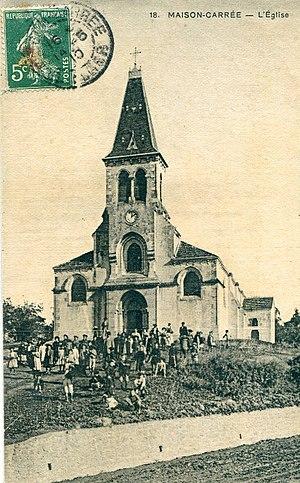
Photographie (v.1911) de l'église de Maison-Carrée avec, en avant-plan, une partie des travaux de soutènement effectués en1890 sur le bord de la route afin d'endigue le mouvement du sol.
El-Harrach est une localité dans la banlieue d'Alger en Algérie. Simple lieu-dit sur la route d'Alger jusqu'au milieu du XIXᵉ siècle, cette localité devient la 12ᵉ ville d'Algérie au début des années 1950, avant d'être absorbée par la ville d'Alger à laquelle elle est rattachée administrativement en 1959 en tant qu'arrondissement. Le territoire historique d'El-Harrach est aujourd'hui partagé entre plusieurs communes de la wilaya d'Alger et certains de ses faubourgs constituent encore certains des quartiers les plus populaires et populeux de la capitale algérienne.